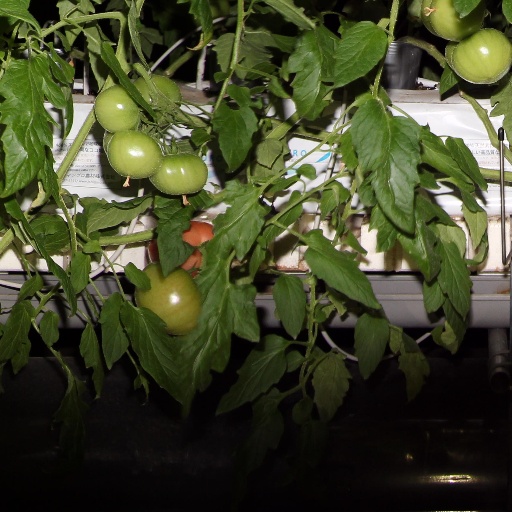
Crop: tomato